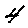
Label: 4